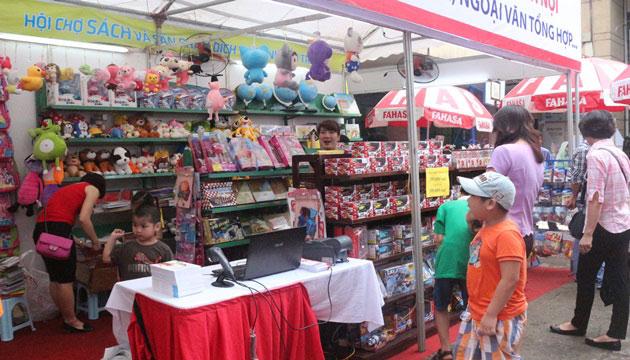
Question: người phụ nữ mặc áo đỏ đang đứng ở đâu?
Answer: trong một gian hàng bán đồ chơi